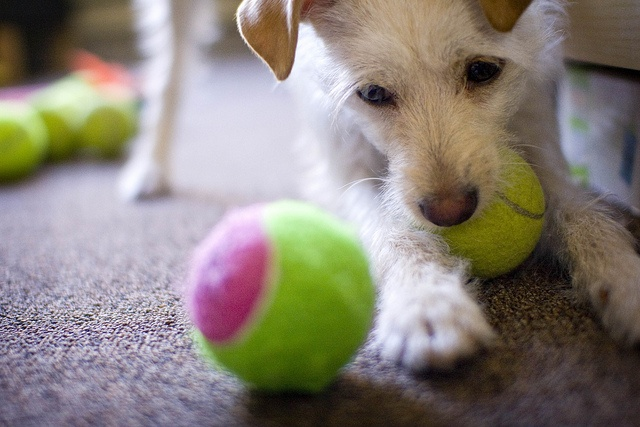
A dog with some tennis balls, one in its mouth
A dog sits amongst a group of tennis balls.
A dog is playing with balls on the carpet.
A little dog is playing with its tennis balls.
A dog is laying down with two tennis balls.